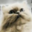
Label: cat